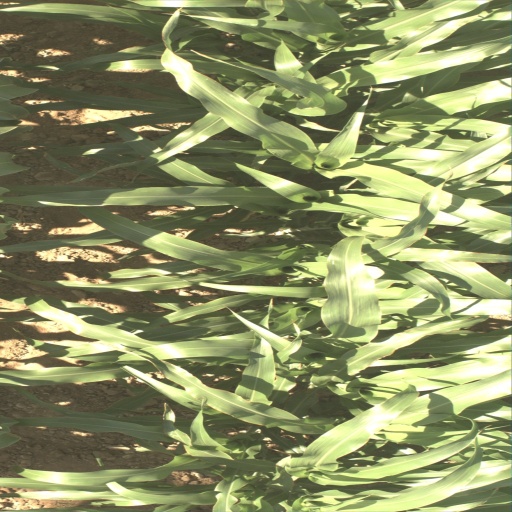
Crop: sorghum